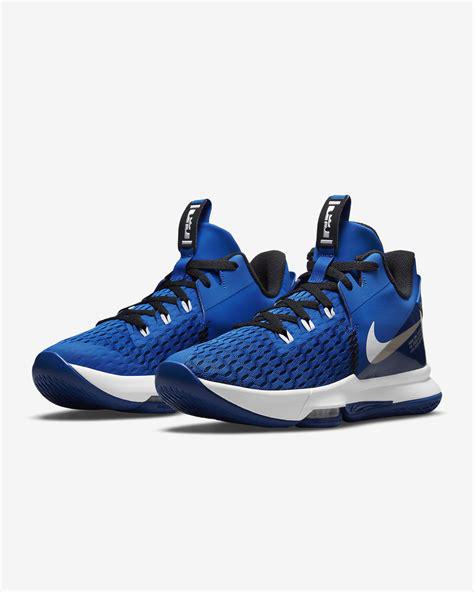
Brand: Nike
Model: Lebron Witness 5